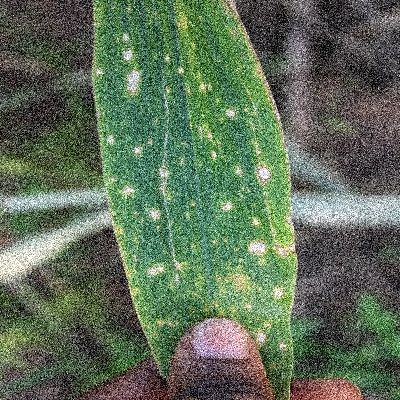
Label: Corn_(Maize)___Leaf_Spot